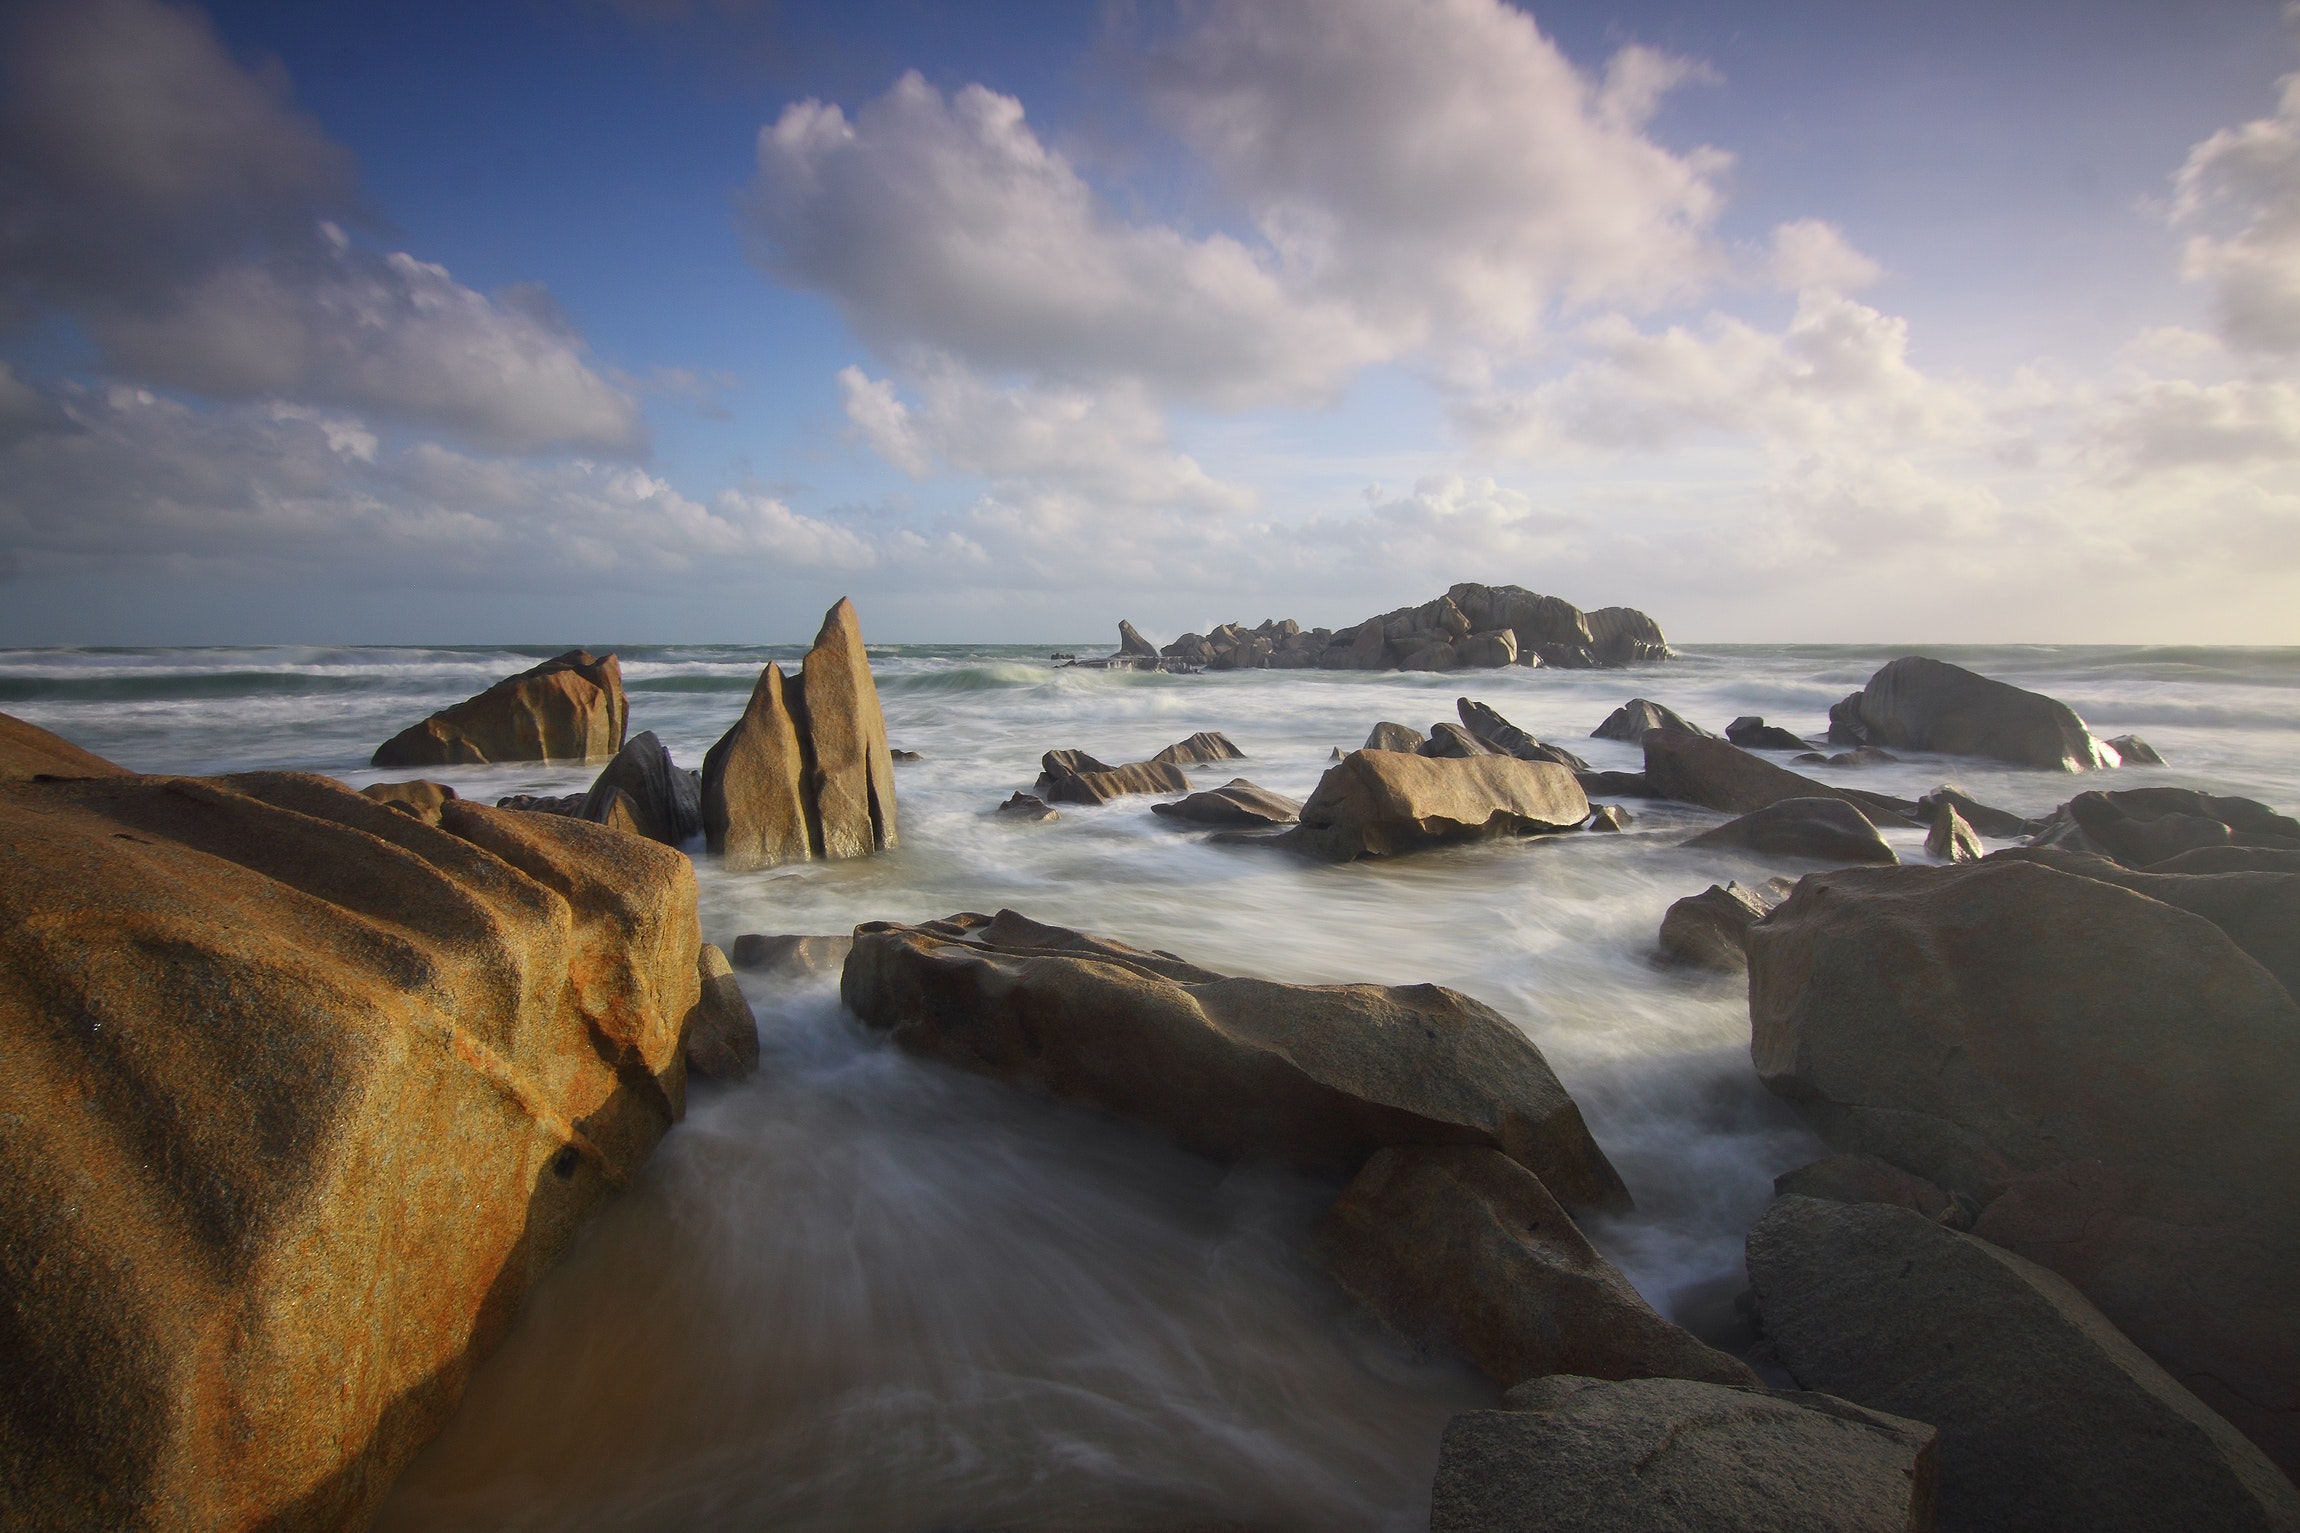
body of water, nature, sea, rock, coast, sky, shore, water, natural landscape, ocean, coastal and oceanic landforms, wave, beach, cloud, landscape, wind wave, horizon, skerry, photography, calm, tide, bay, boulder, watercourse, stock photography, headland, formation, promontory